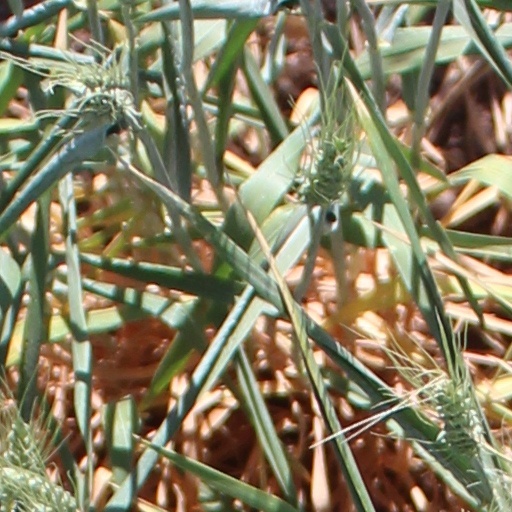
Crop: wheat